Question: Please indicate a possible affordance area of the snowboard that can be used for carrying
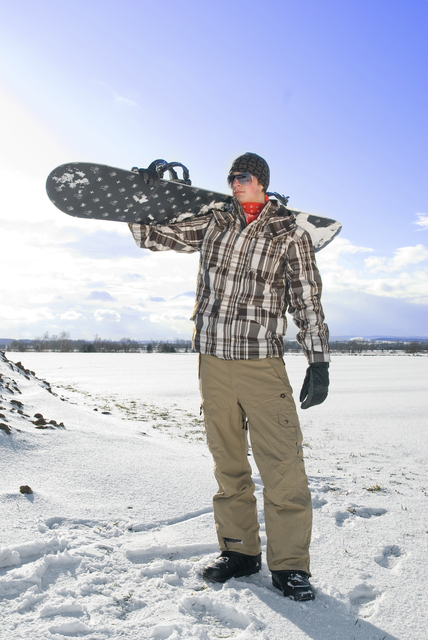
Answer: [43.774, 163.609, 344.526, 257.444]